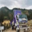
Label: truck